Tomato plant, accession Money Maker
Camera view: tilt-top (135 deg); turntable rotation: 90 degrees
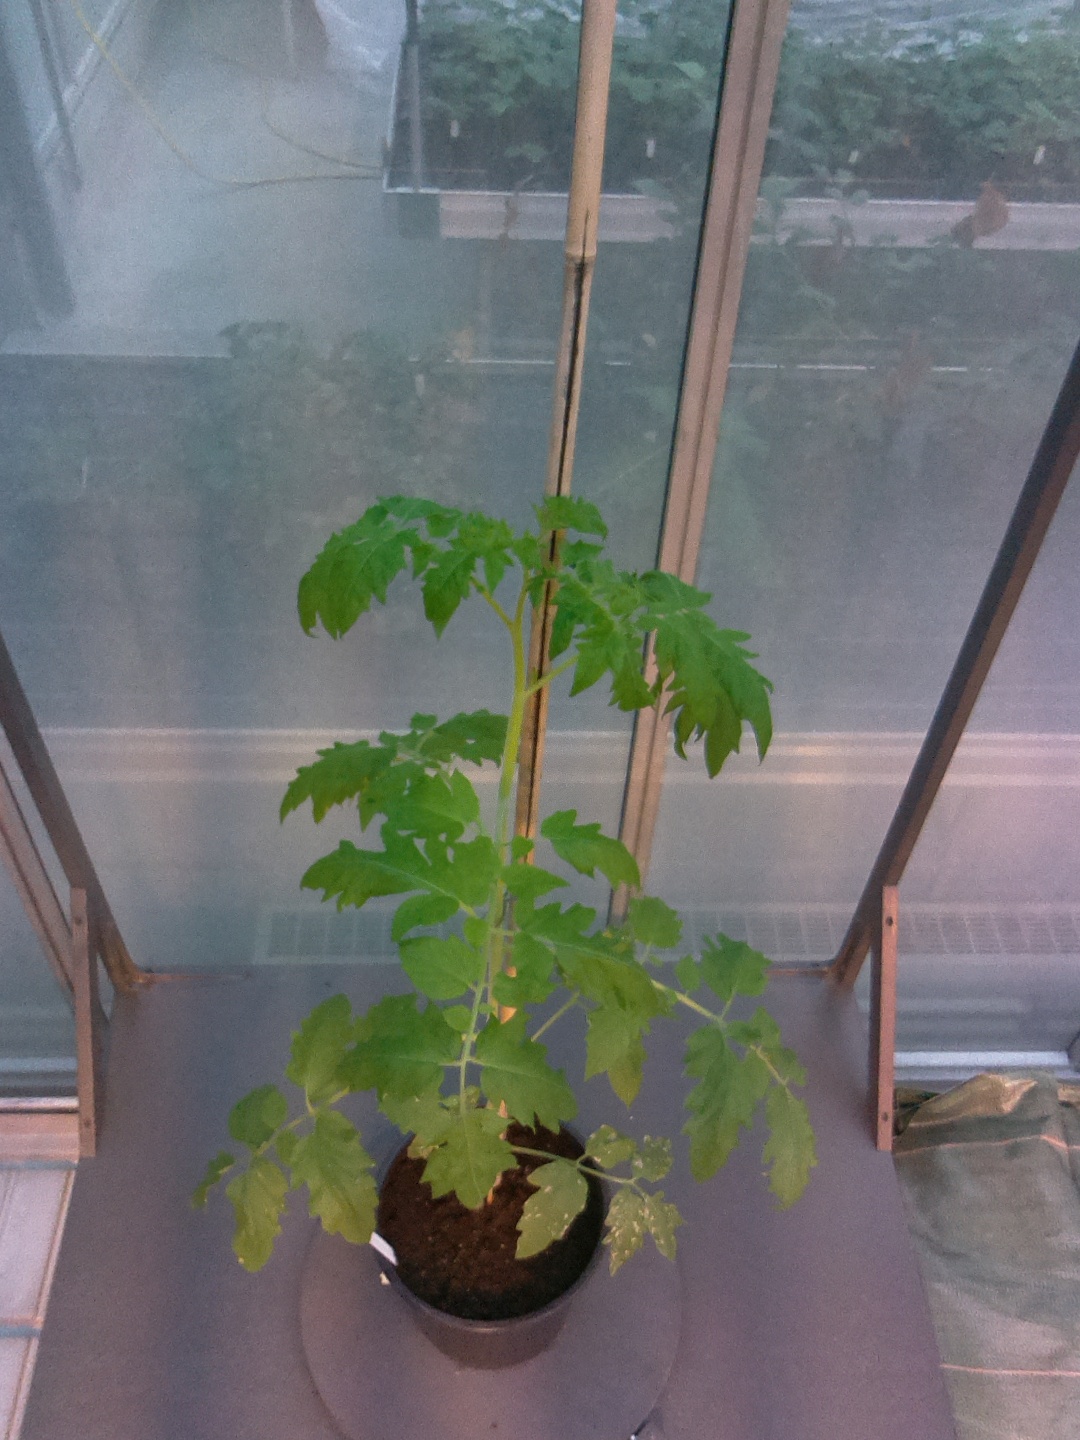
BBCH growth stage 15: 10 of true leaves visible